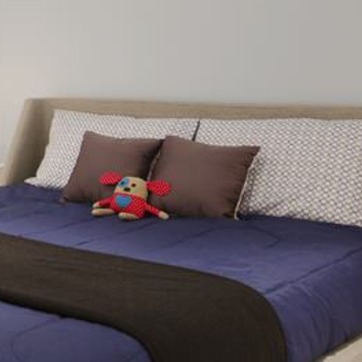
Material: fabric